Indiana Hoosiers football

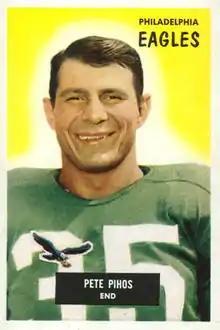
Hall of Fame WR Pete Pihos played for the Hoosiers 1942–43 and 1945–46

By 1891 Billy Herod was head coach. He had never played football but had seen it played in the East. The Hoosiers continued to struggle to find wins, even forfeiting a game to in-state rival Purdue in the 1894 season. The first winning season came in 1895 under coach Dana Osgood, who led the team to a 4–3–1 record. This was followed by two winning seasons in 1896 and 1897 under coach Madison G. Gonterman, who was hired away from Harvard. After coaching the Hoosiers to winning records in 1898 and 1899, coach James H. Horne and the football team joined the Western Conference (later the Big Ten Conference). Horne led Indiana to six .500-or-better records in his seven years. In 1905 coach James M. Sheldon took over and would have the longest tenure of a football coach at Indiana until Bo McMillin coached for 14 years (1934–1947). Sheldon proved to be one of the most successful coaches in Indiana football's early years, leading the Hoosiers to four winning seasons and as high as third in the Big Ten Conference rankings. In 1914 Indiana hired its first full-time coach, Clarence Childs, but continued to struggle to find success. In 1922 construction began on the original Memorial Stadium. It would seat 22,000 fans and $250,000 was raised to erect the new facility. The new stadium was built on the grounds of the golf course and replaced Jordan Field, which had been the home of Indiana football since 1887.